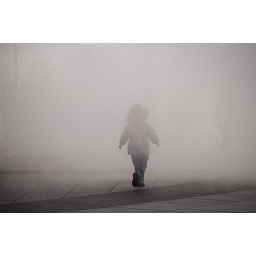
girl running in the mist